Pauley Pavilion

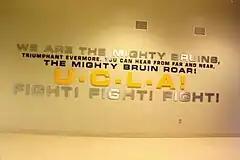
Lyrics to fight song "Mighty Bruins" on display.

As Pauley Pavilion was turning 40 years old, talk intensified about a possible major renovation of the facility. Narrowness of the concourses for spectators to walk around the arena, limited food services and restrooms, the lack of luxury boxes, and a floor configuration that keeps some seating sections distant from the floor have been cited by various observers as areas needing improvement.